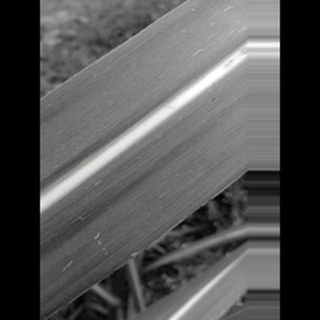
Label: sugarcane_mosaic